Notre Dame Regional Secondary School

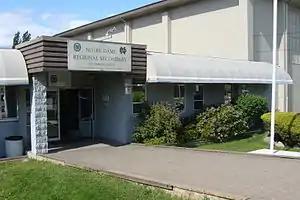
Notre Dame's old entrance

In the 1950s, under the invitation of Archbishop William Mark Duke, the Sisters of Charity of Halifax accepted the challenge to help finance a high school for the education of Catholic children in East Vancouver and Burnaby, and in 1953 Notre Dame Regional Secondary opened its doors for the first time.